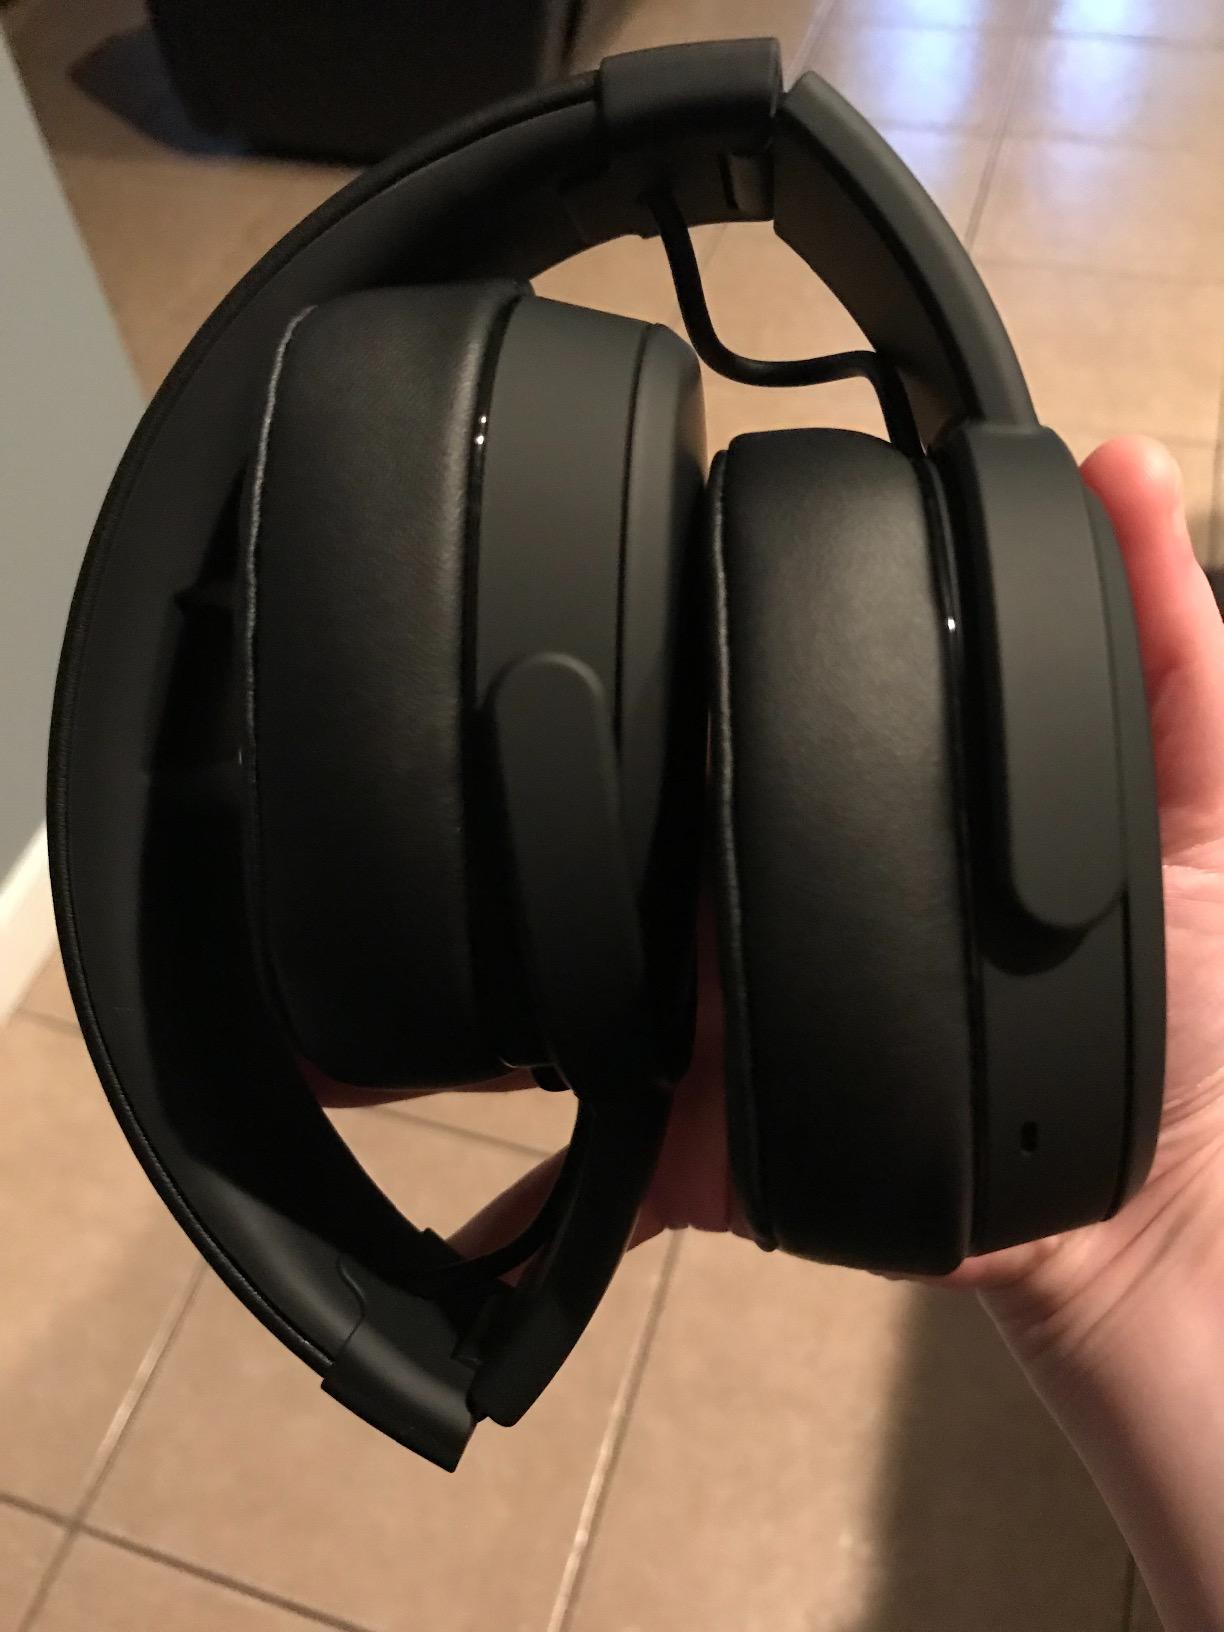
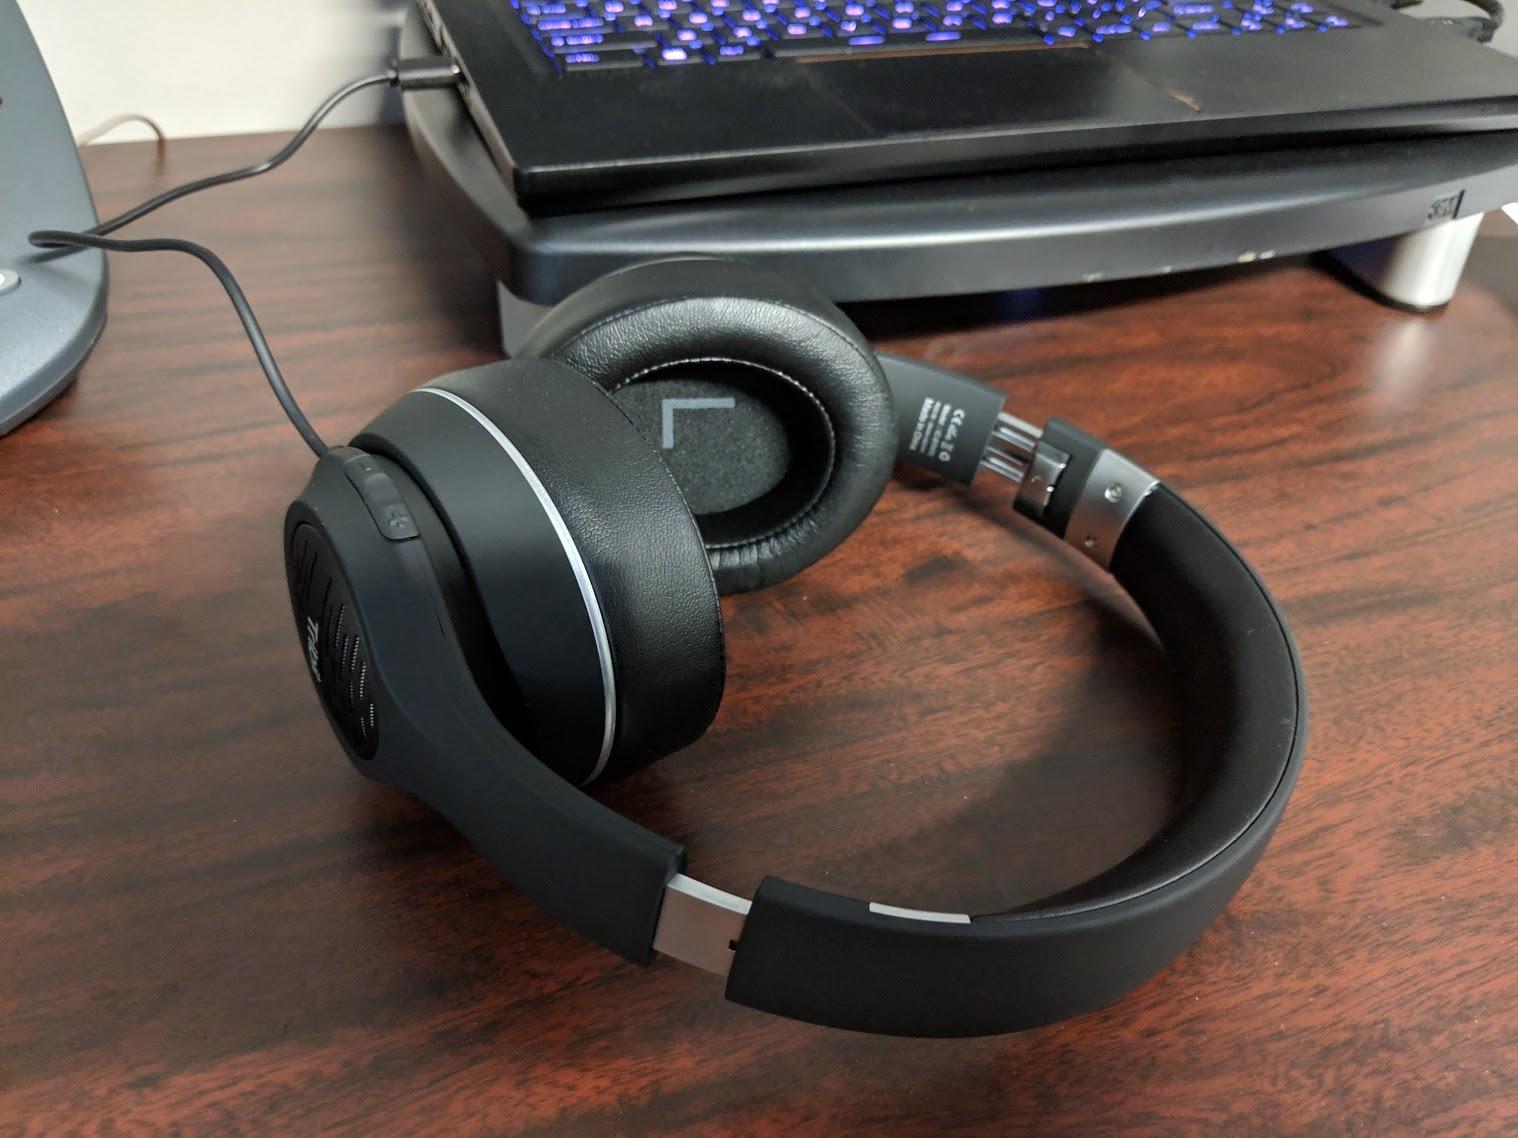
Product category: headphones
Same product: no